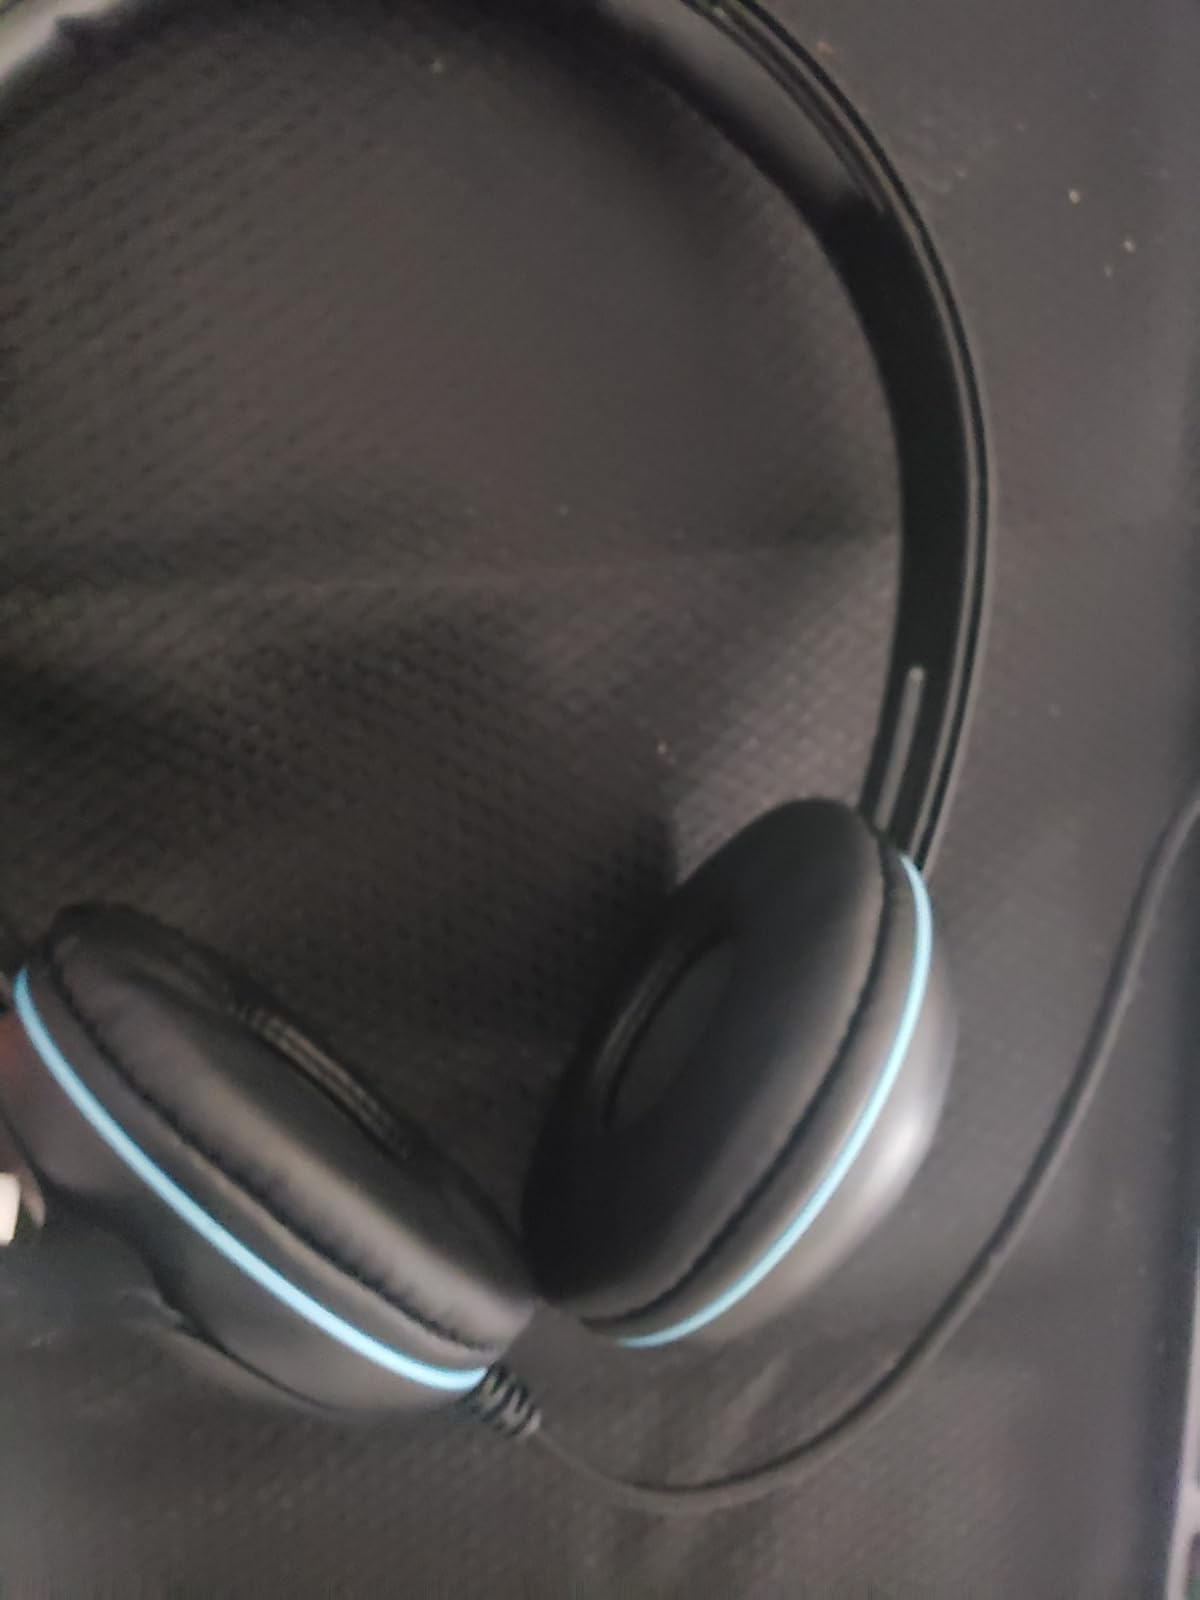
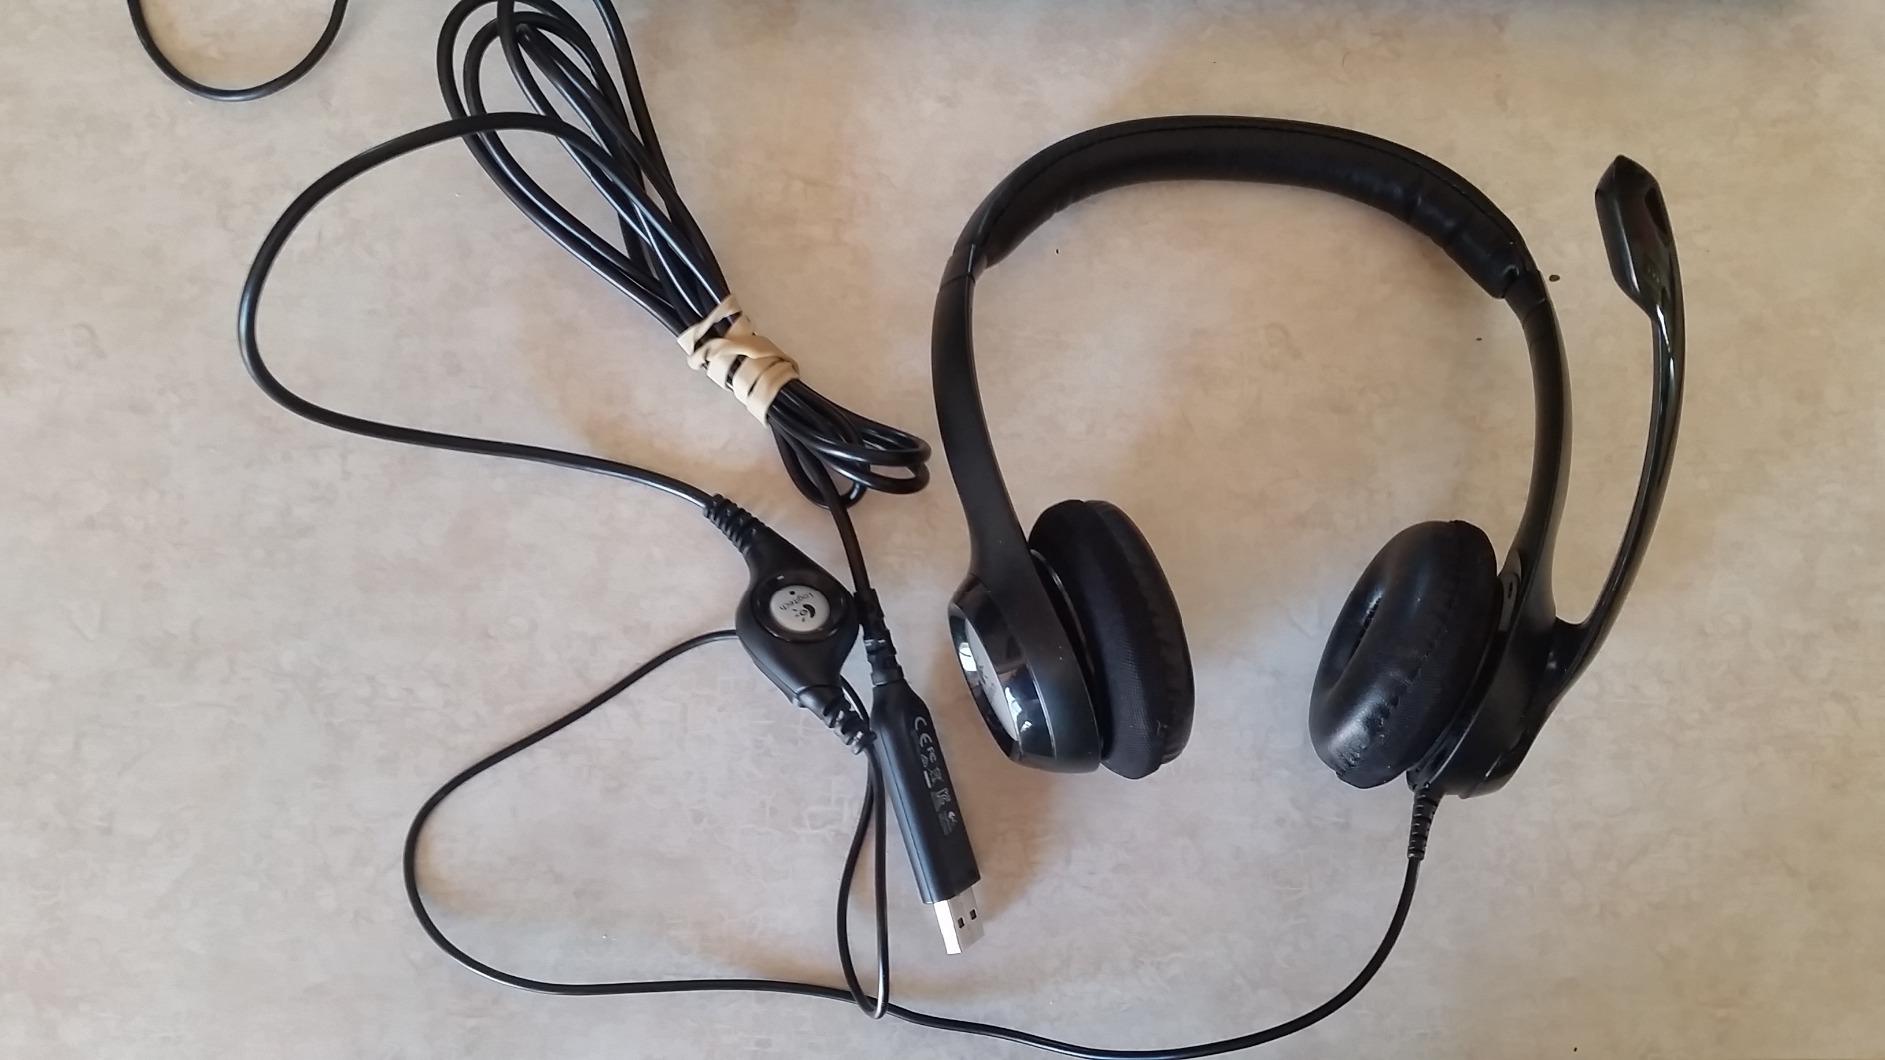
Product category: headphones
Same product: no